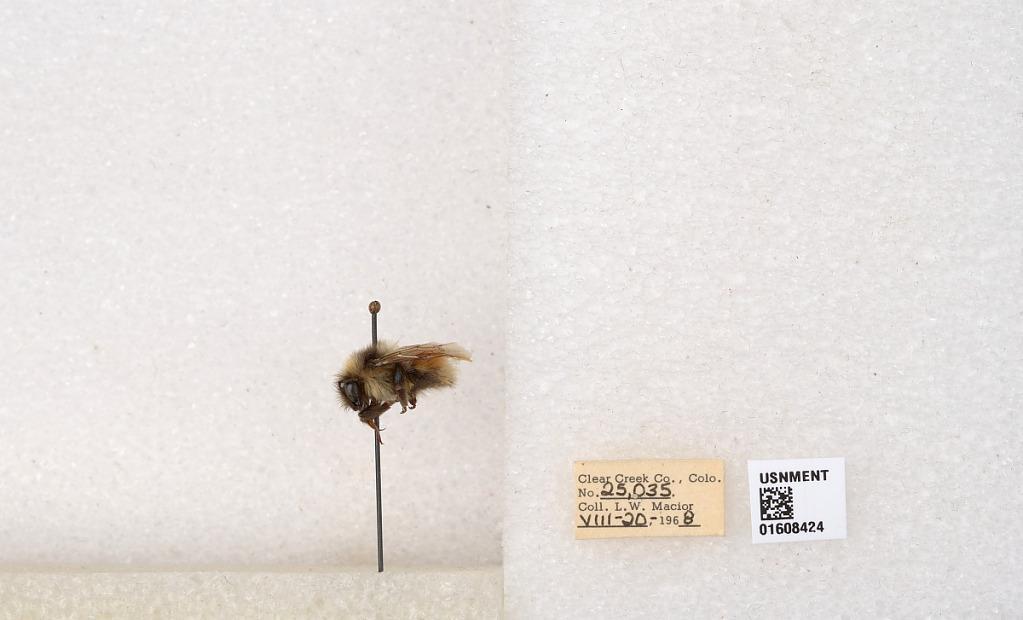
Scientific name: Bombus (Pyrobombus) sylvicola Kirby
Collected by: L. Macior
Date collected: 1968-8-20
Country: United States
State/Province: Colorado
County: Clear Creek
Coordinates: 39.6891, -105.644